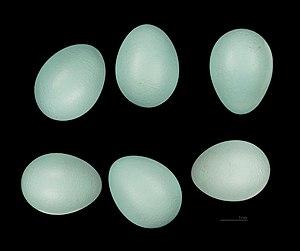
Les Martins constituent un genre d'oiseaux proche des mainates de la famille des Sturnidae.
Le Martin triste est une espèce d'oiseaux de la famille des Sturnidae proche des mainates.